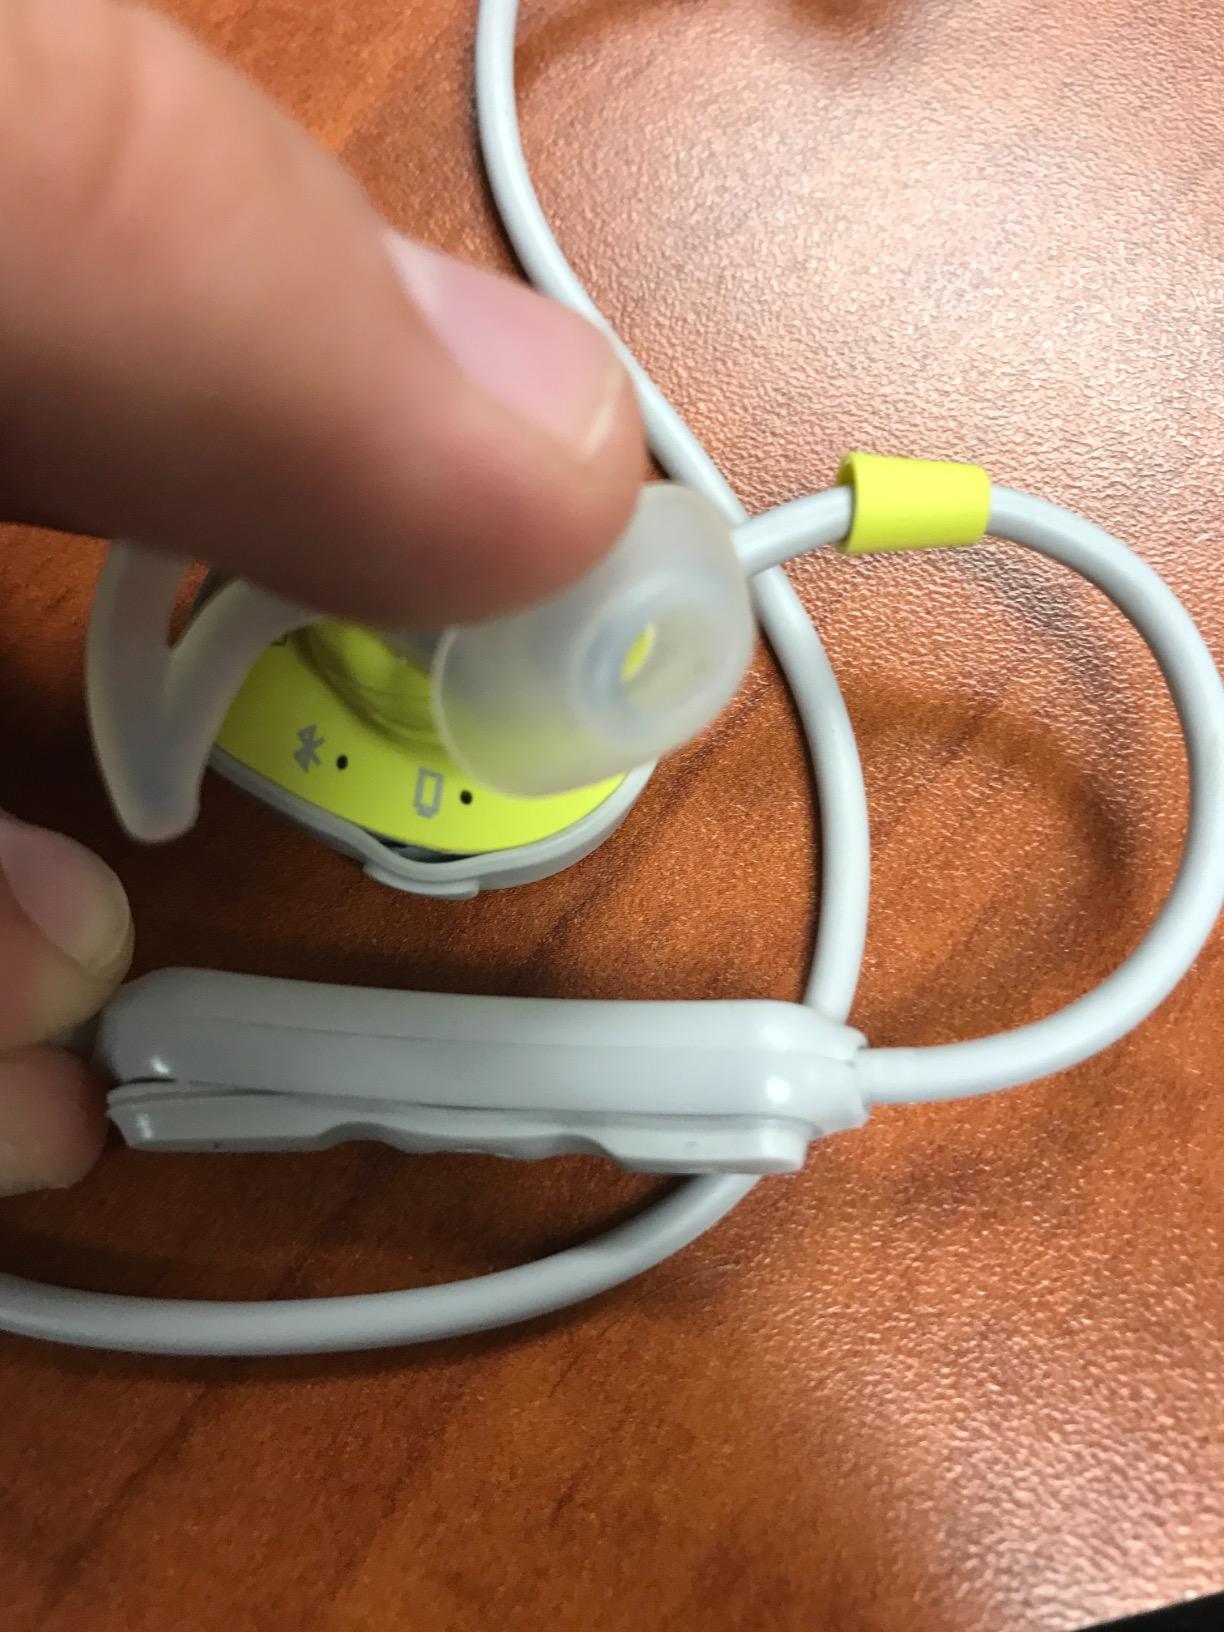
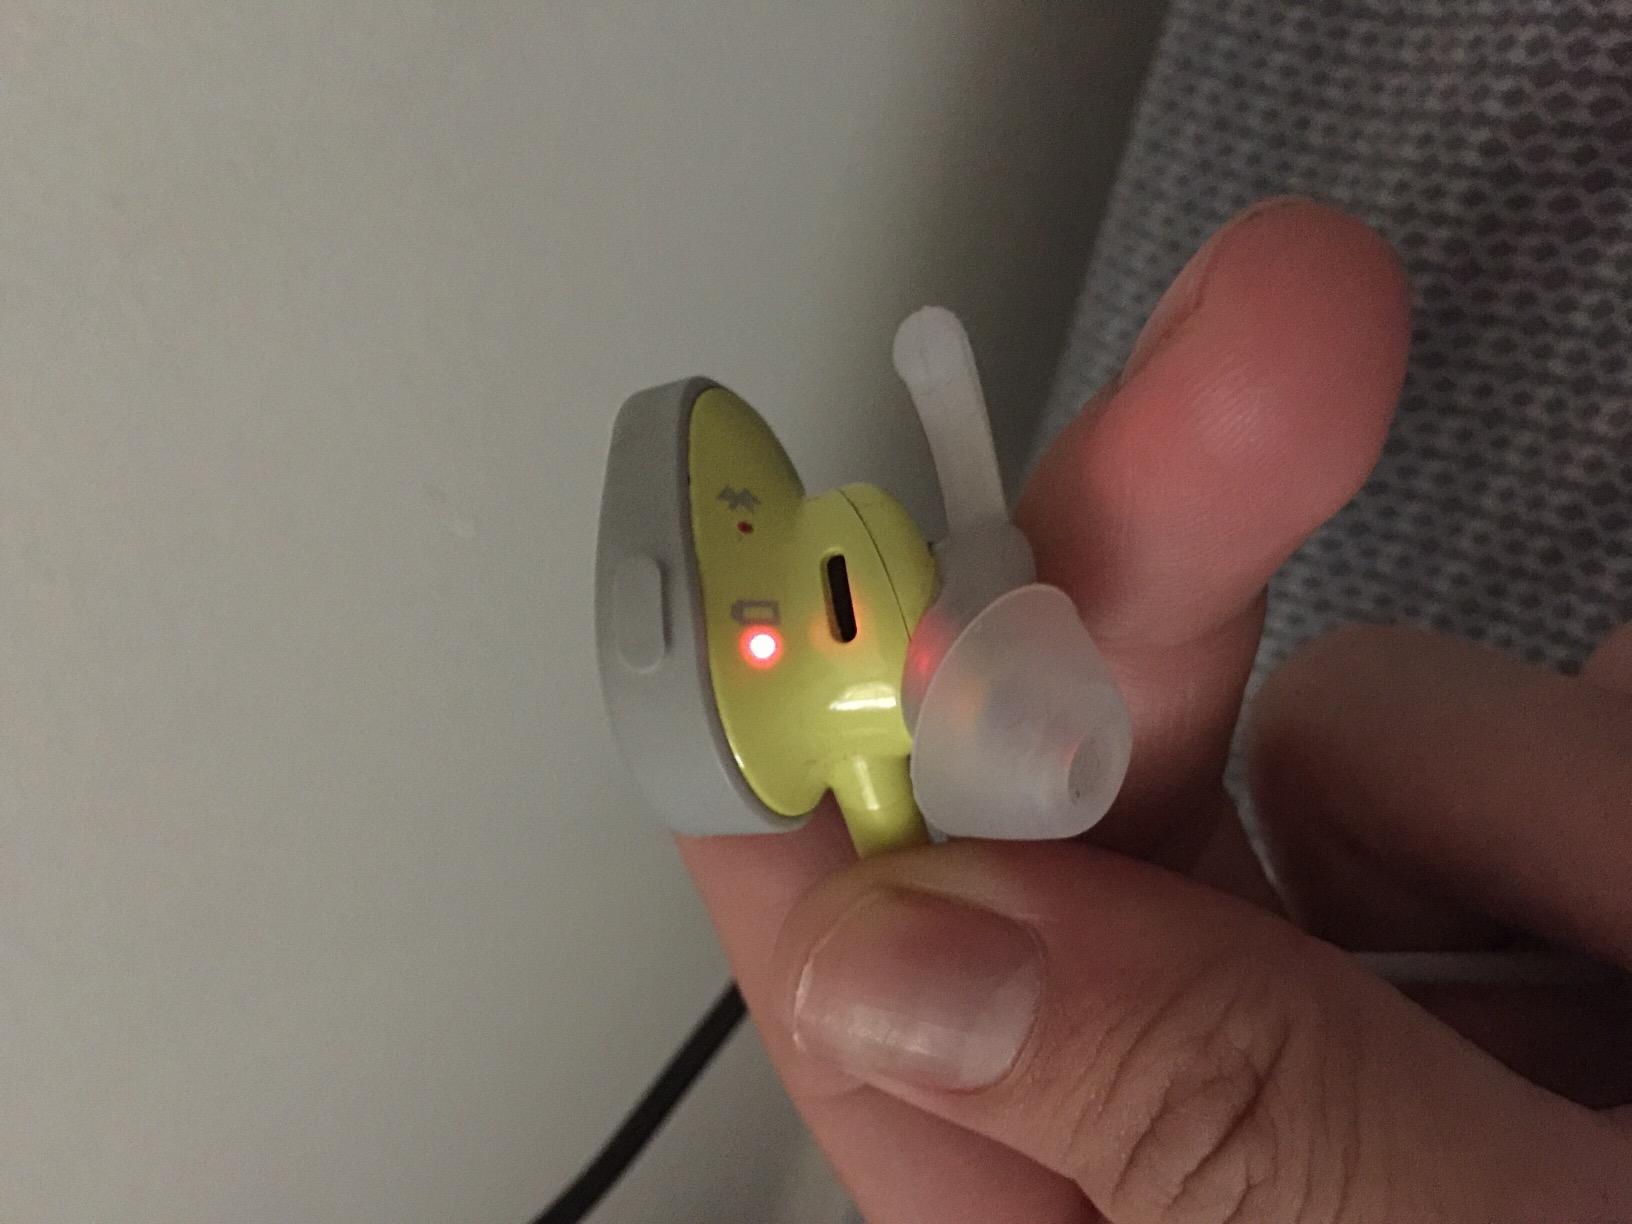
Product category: headphones
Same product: yes